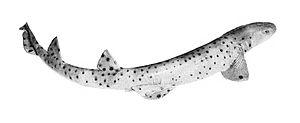
Les requins-carpette ou Parascyllidae forment une famille de petits requins, de l'ordre des Orectolobiformes.
Parascyllium est un genre de requins.
Parascyllium ferrugineum est une espèce de requins.